Cego

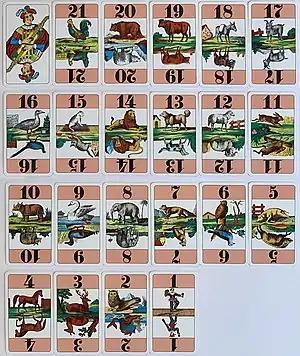
Adler Cego: all 22 trumps

The most common type of Cego pack still in production is an Animal Tarot deck that dates to the early 19th century. Although originally comprising 78 cards, it was shortened to 54 cards to play Cego. The name "Adler Cego" (Eagle Cego) was coined when shortened packs for the game were manufactured by Lennhoff & Heuser in 1879–1882 and referred to a small eagle printed on the Q, the eagle being the symbol of the city of Frankfurt where the cards were made. The firm was sold to V.A.S.S. in 1882, who have continued to produce it, without the eagle, until the present day. Packs for Cego had been produced since at least 1852, but it is not known whether they were of the Animal Tarot type or another pattern that preceded the Encyclopaedic Tarot also used for Cego.